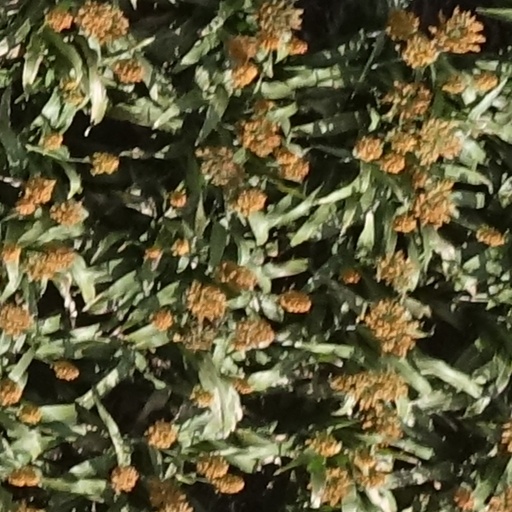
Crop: sorghum